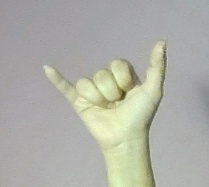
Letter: ya